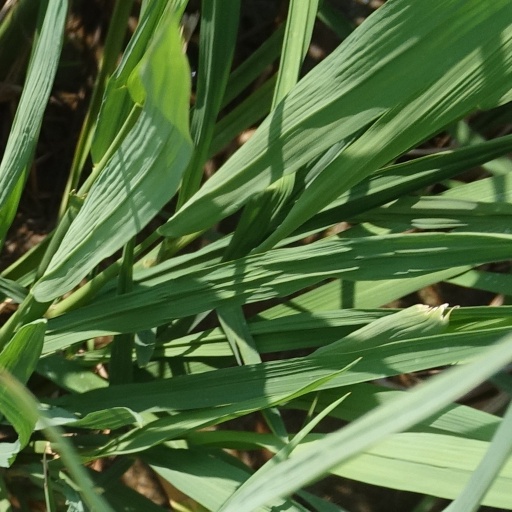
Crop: rice